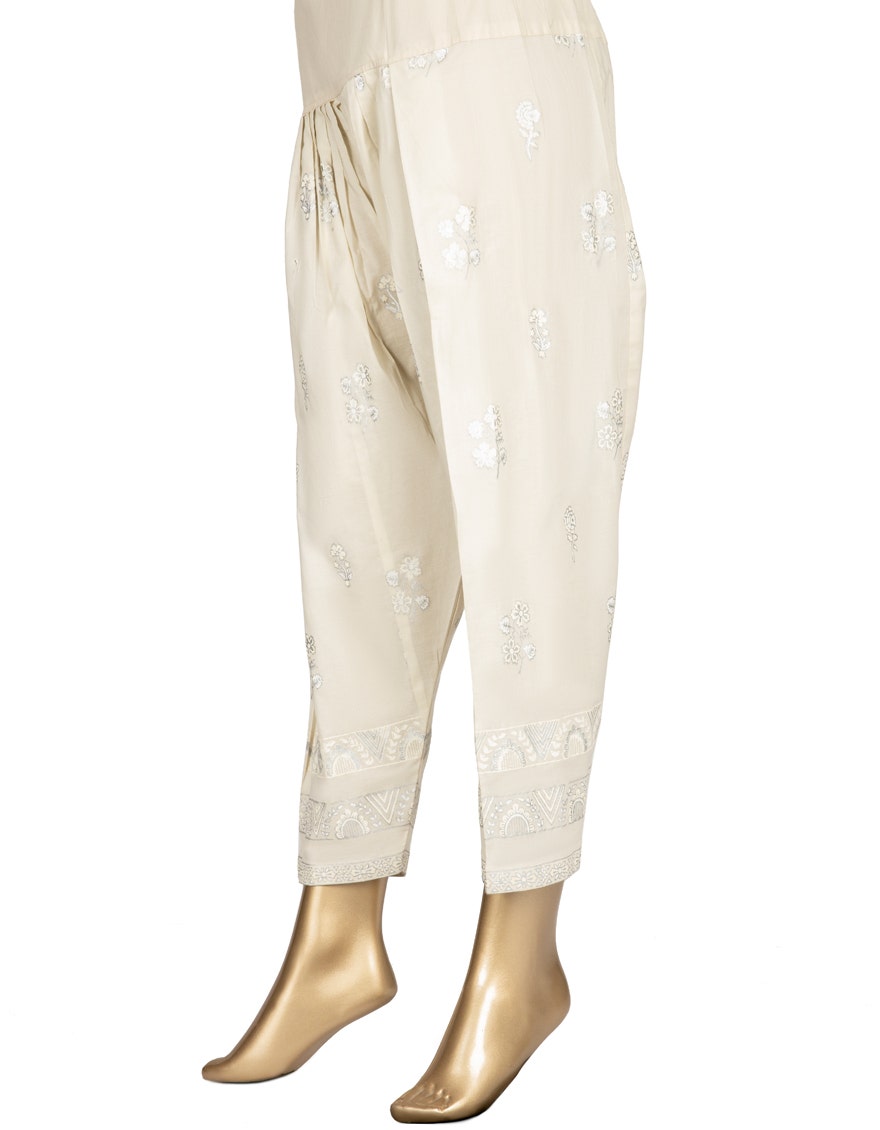
ivory embroidered cotton salwar pants